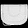
Label: Bag